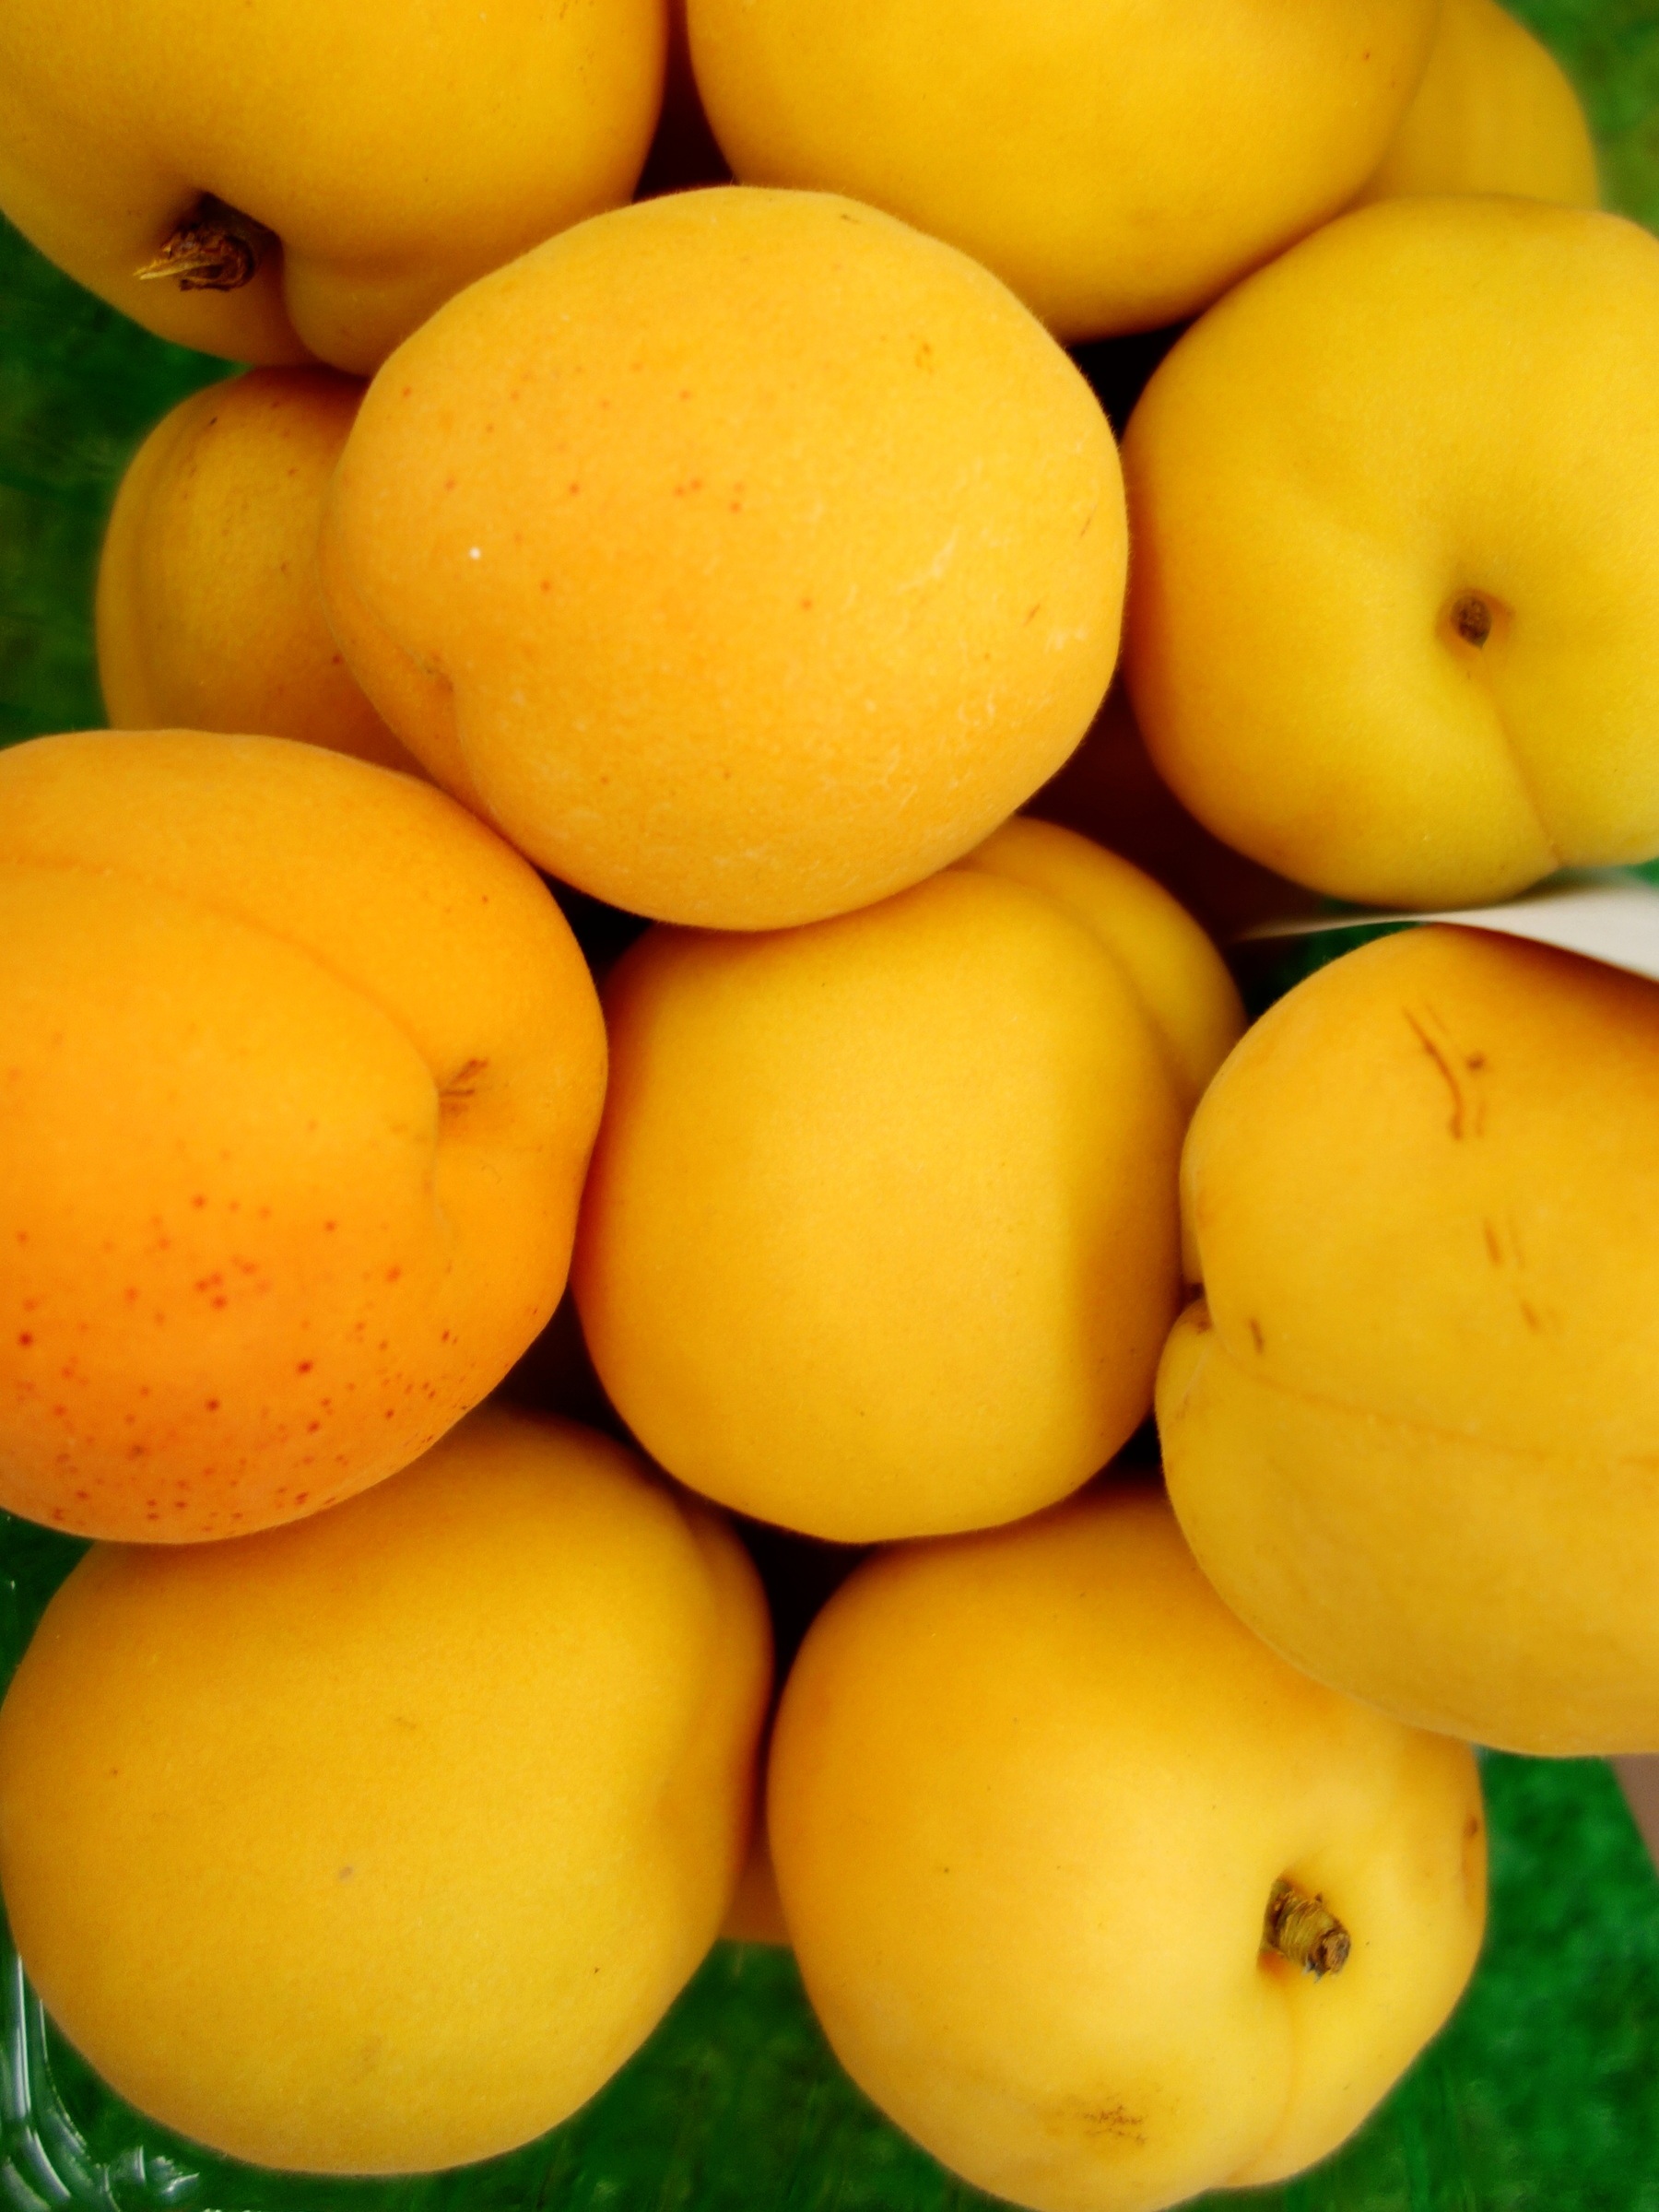
plant, fruit, food, produce, yellow, apricot, fruit tree, apricots, flowering plant, rose family, land plant